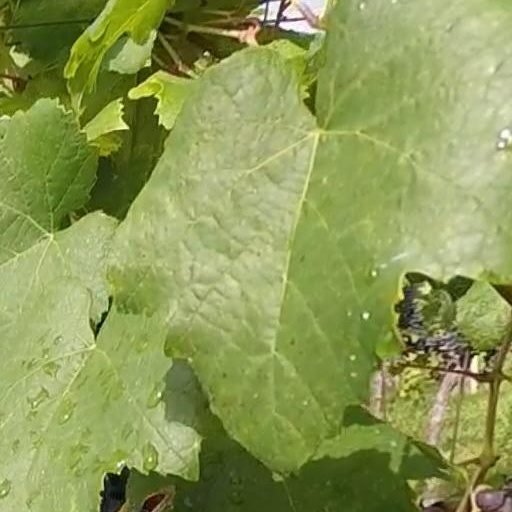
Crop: grape